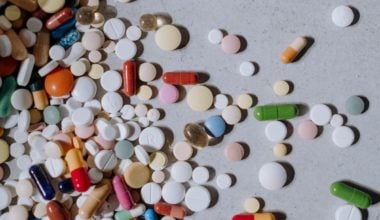
Label: plastic